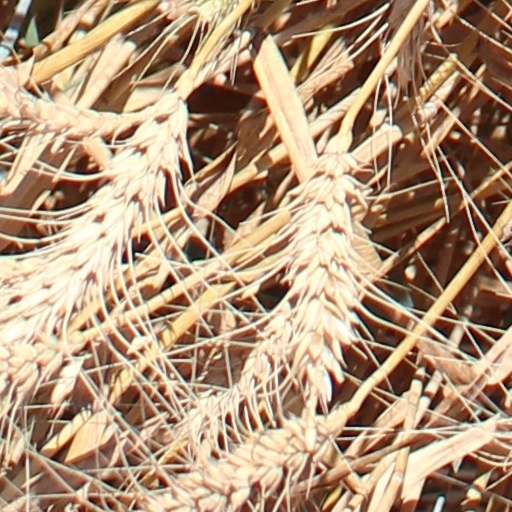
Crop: wheat